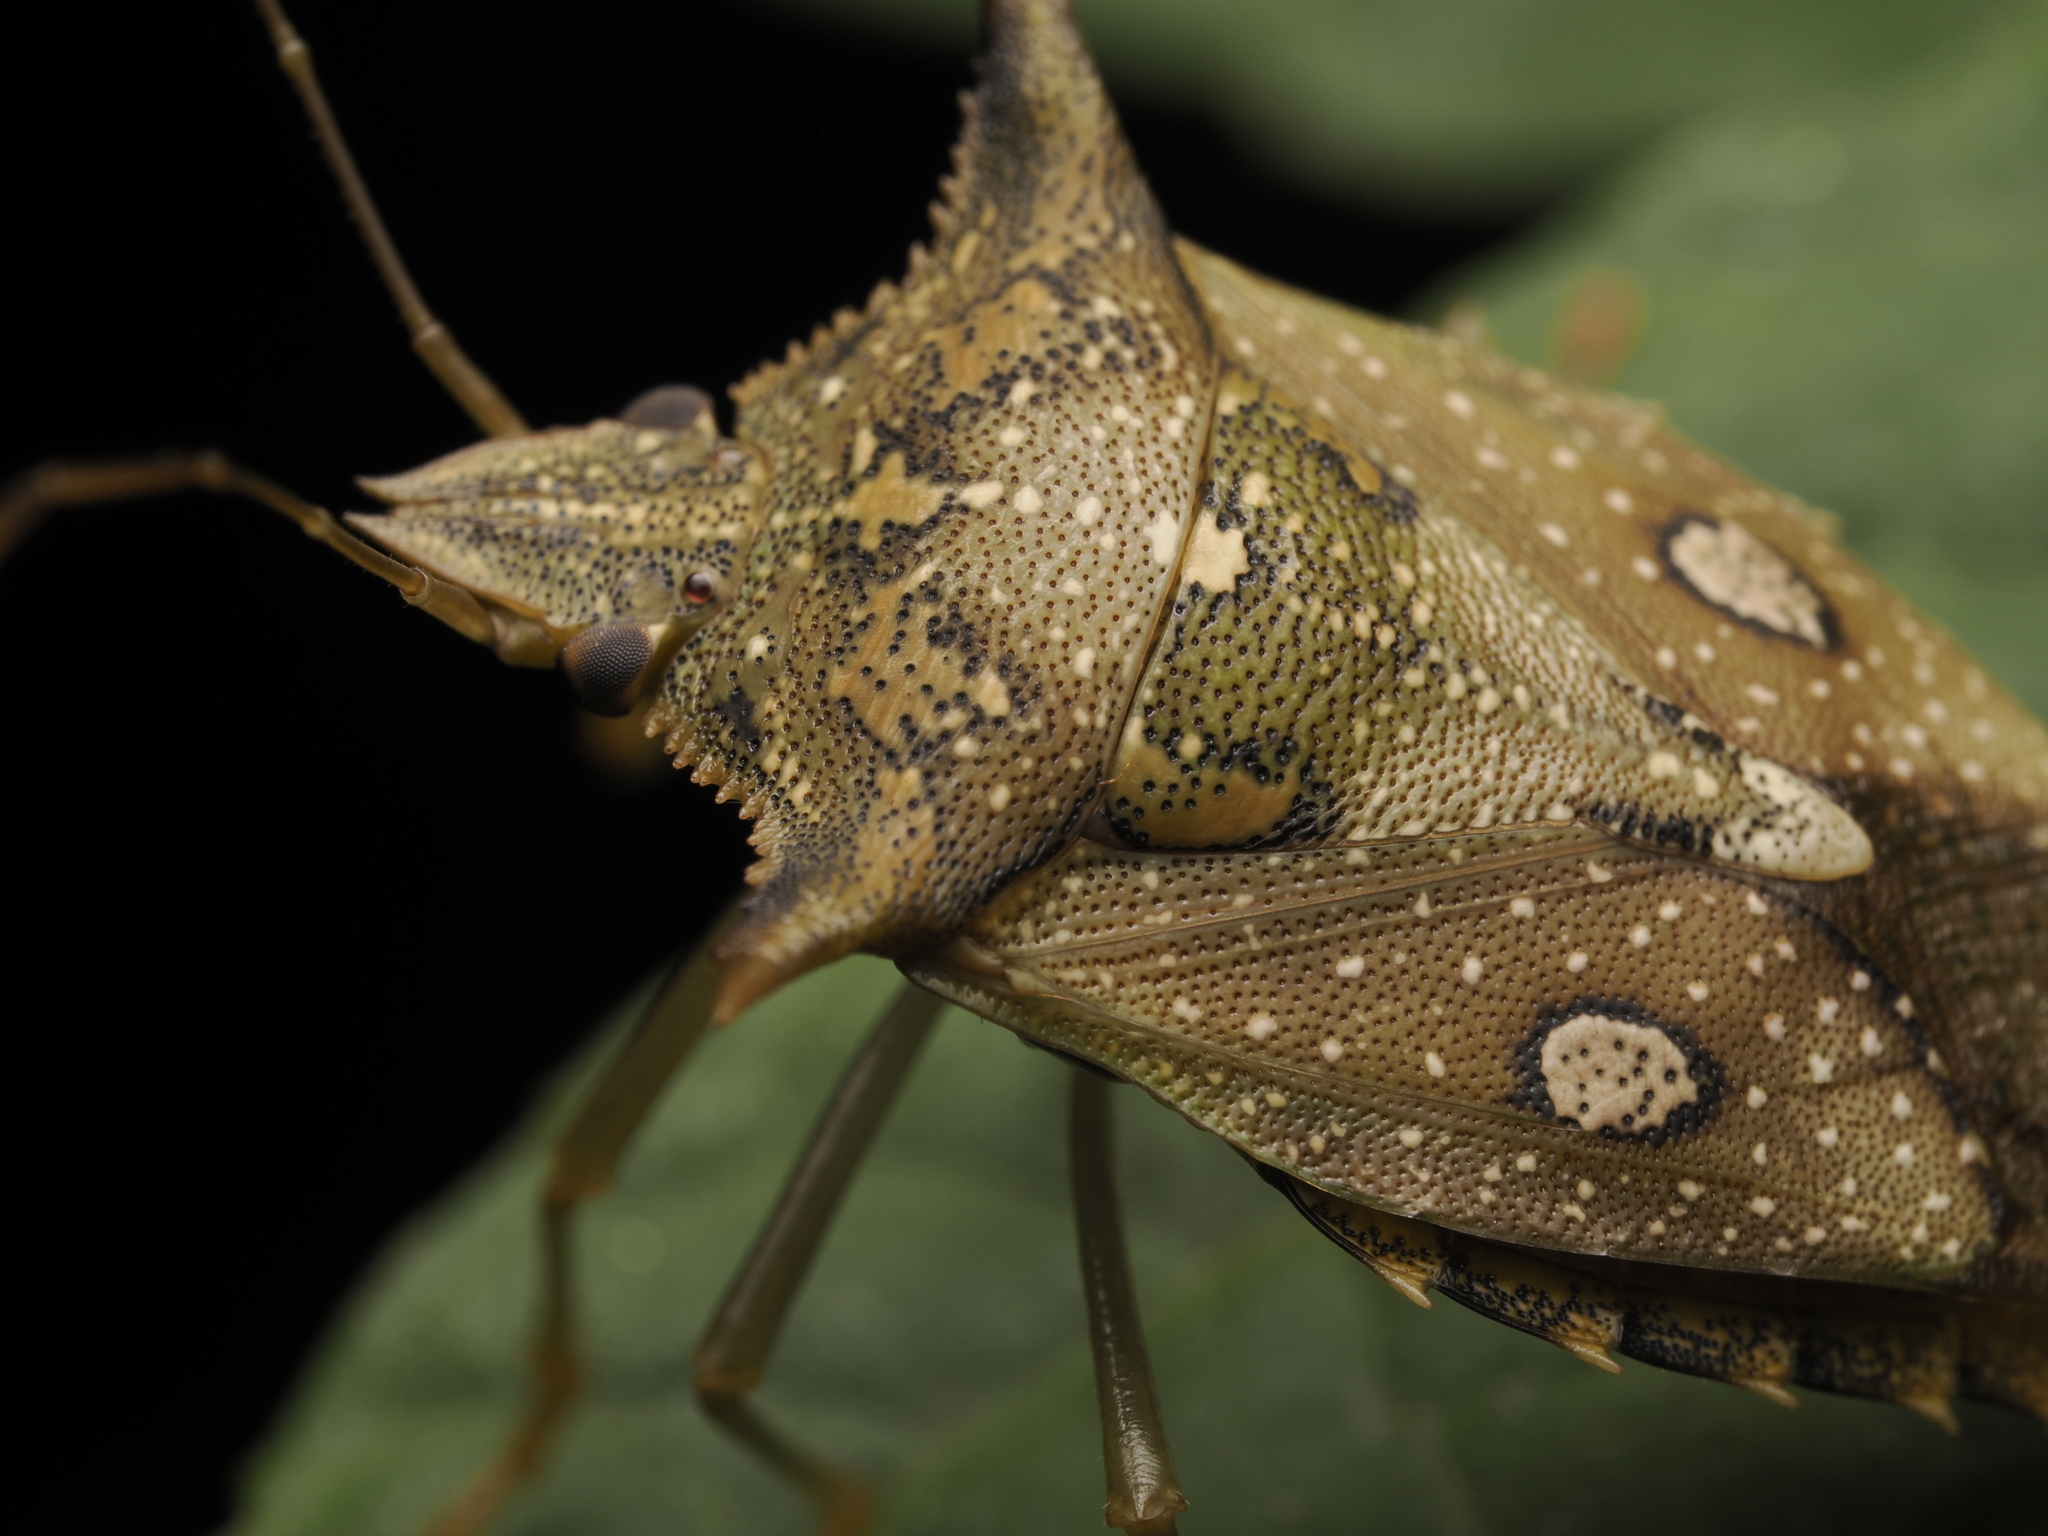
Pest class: stink_bug